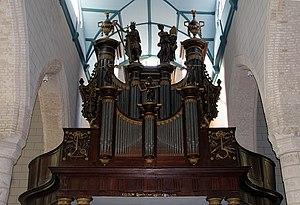
Buffet d’orgue de la collégiale Notre-Dame-de-la-Crypte à Cassel (département du Nord, France).
La collégiale Notre-Dame est une église située sur la commune de Cassel dans le département du Nord.